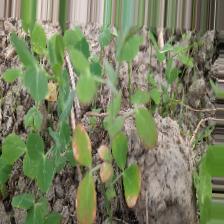
Label: Ascochyta blight